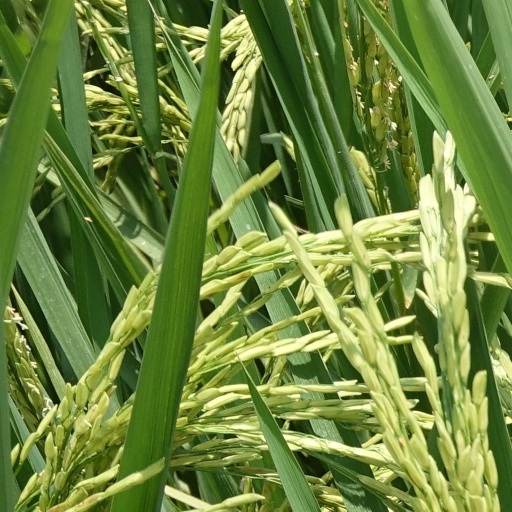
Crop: rice